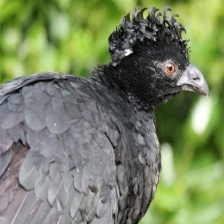
Species: WATTLED CURASSOW
Scientific name: CRAX GLOBULOSA